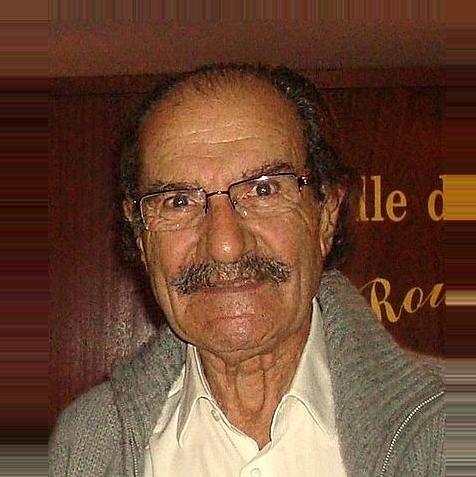
Age: 74